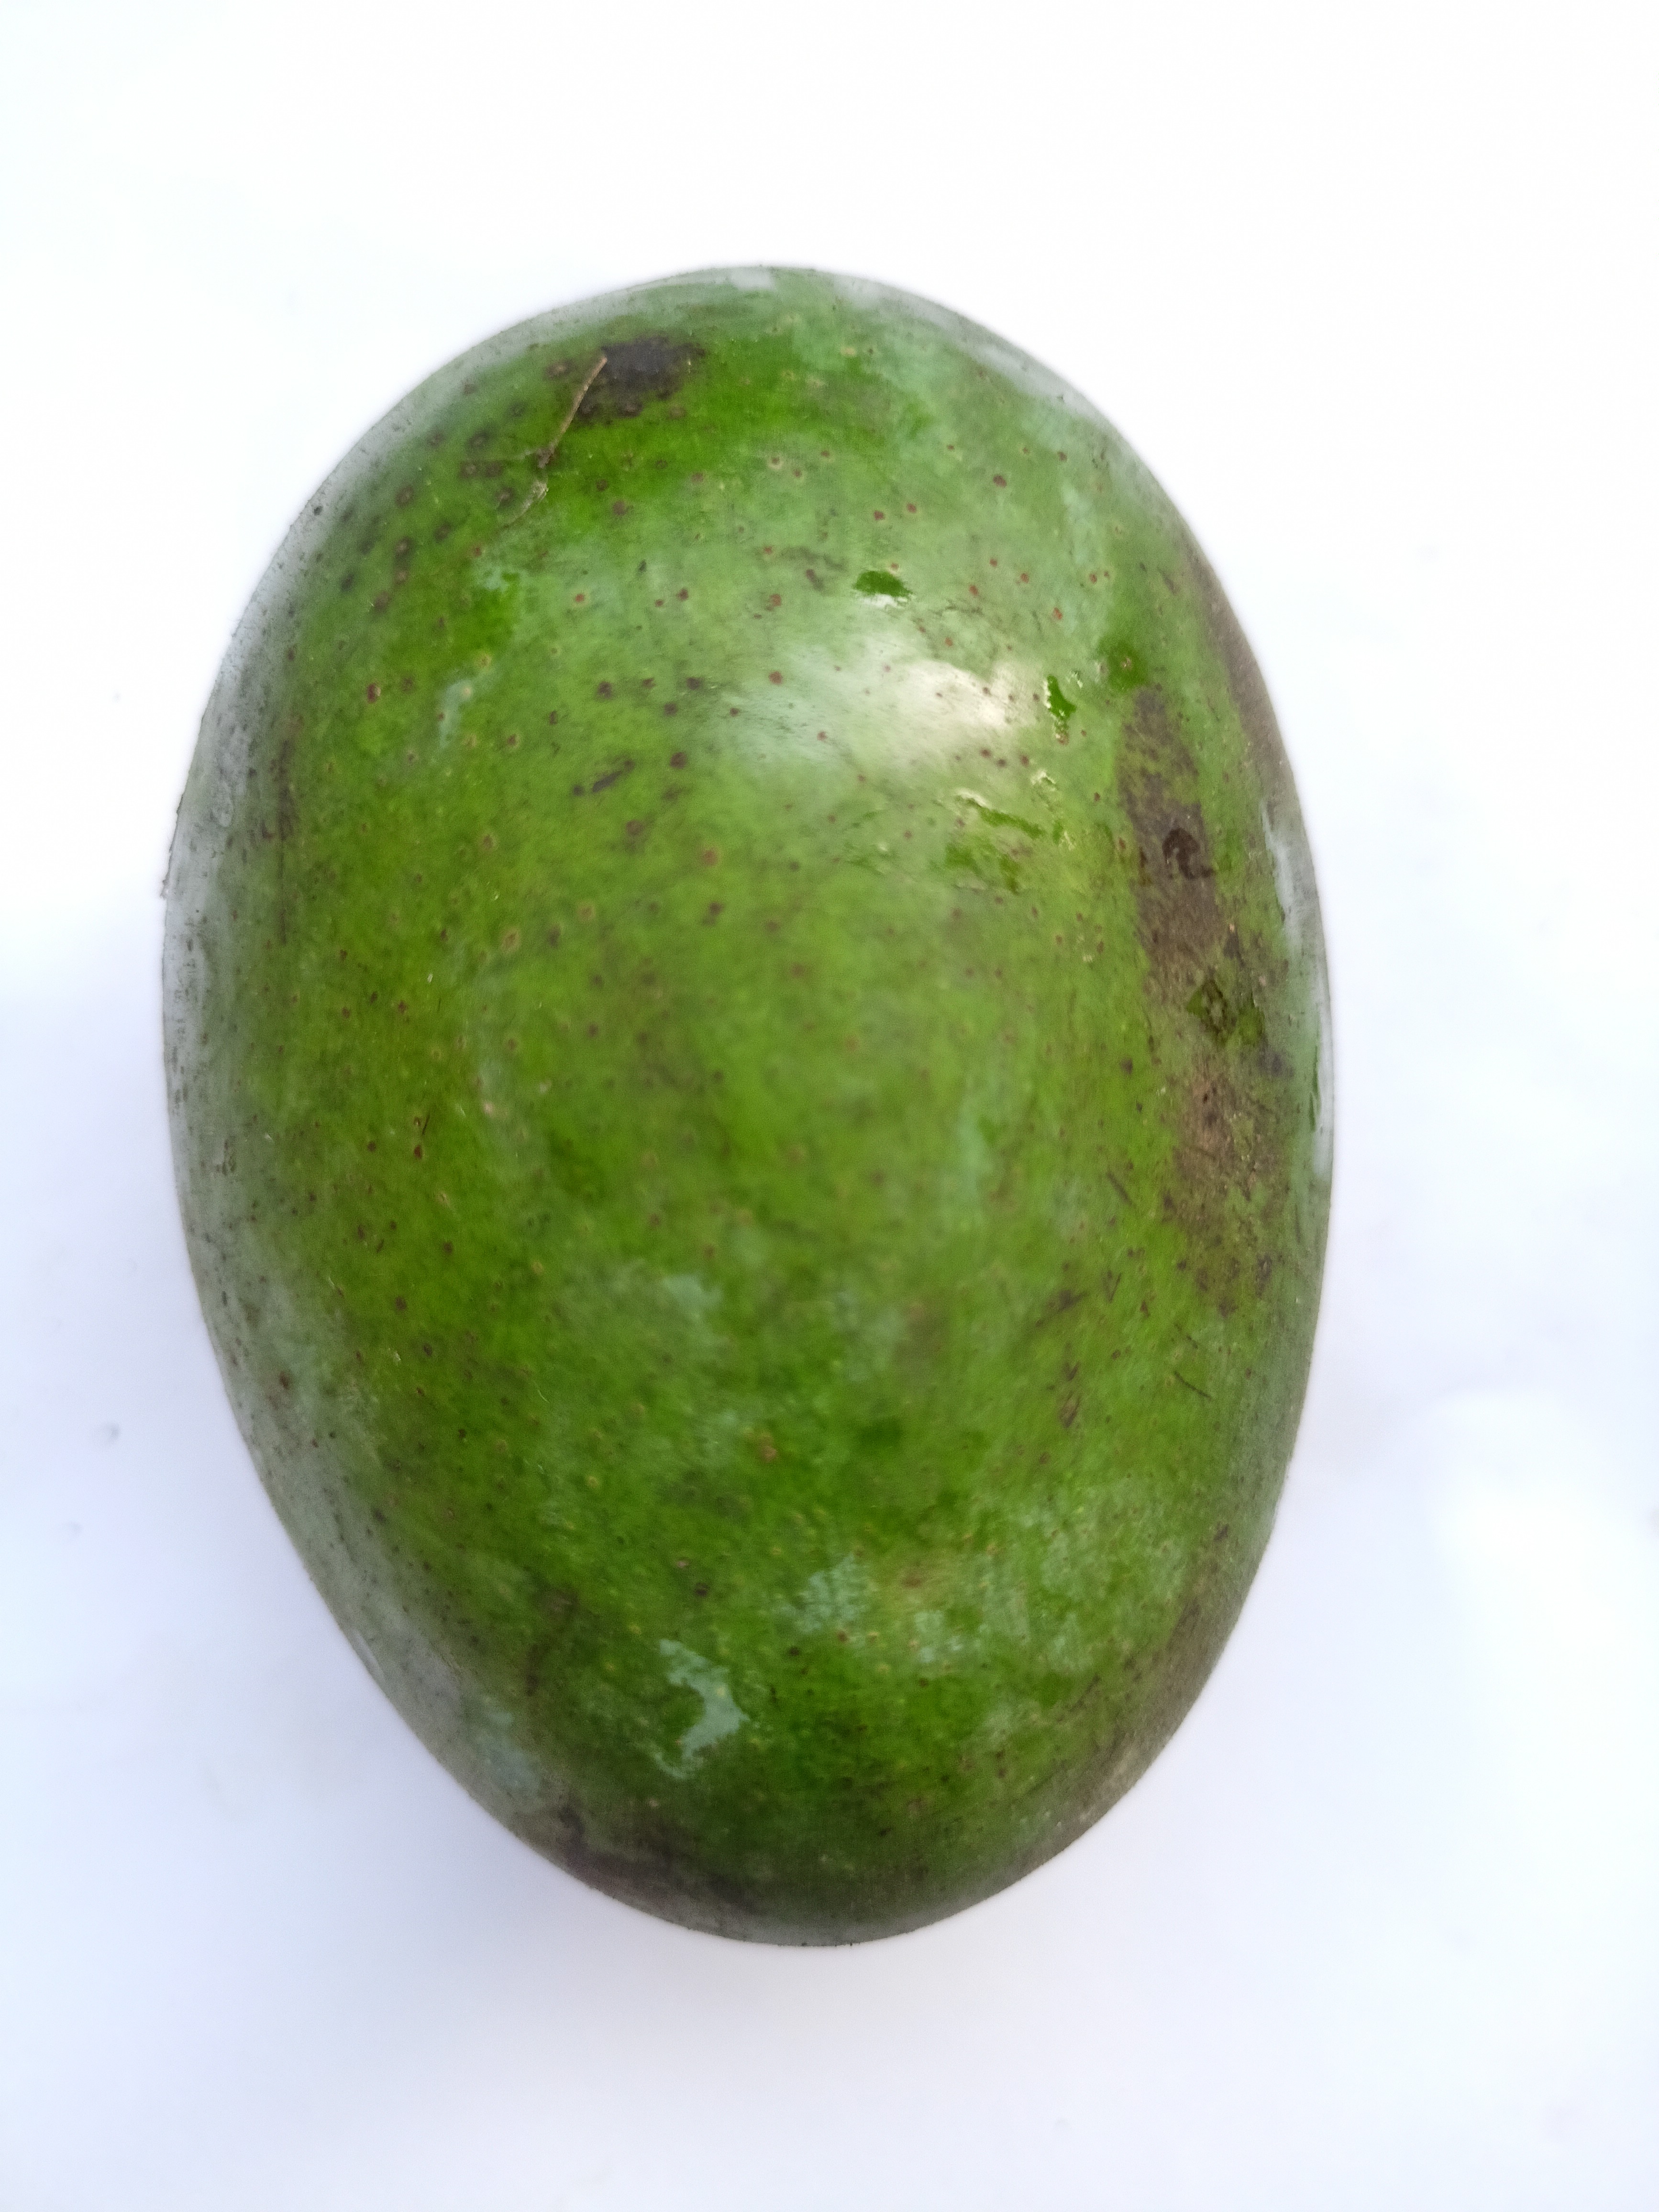
Mango variety: Khrishapat